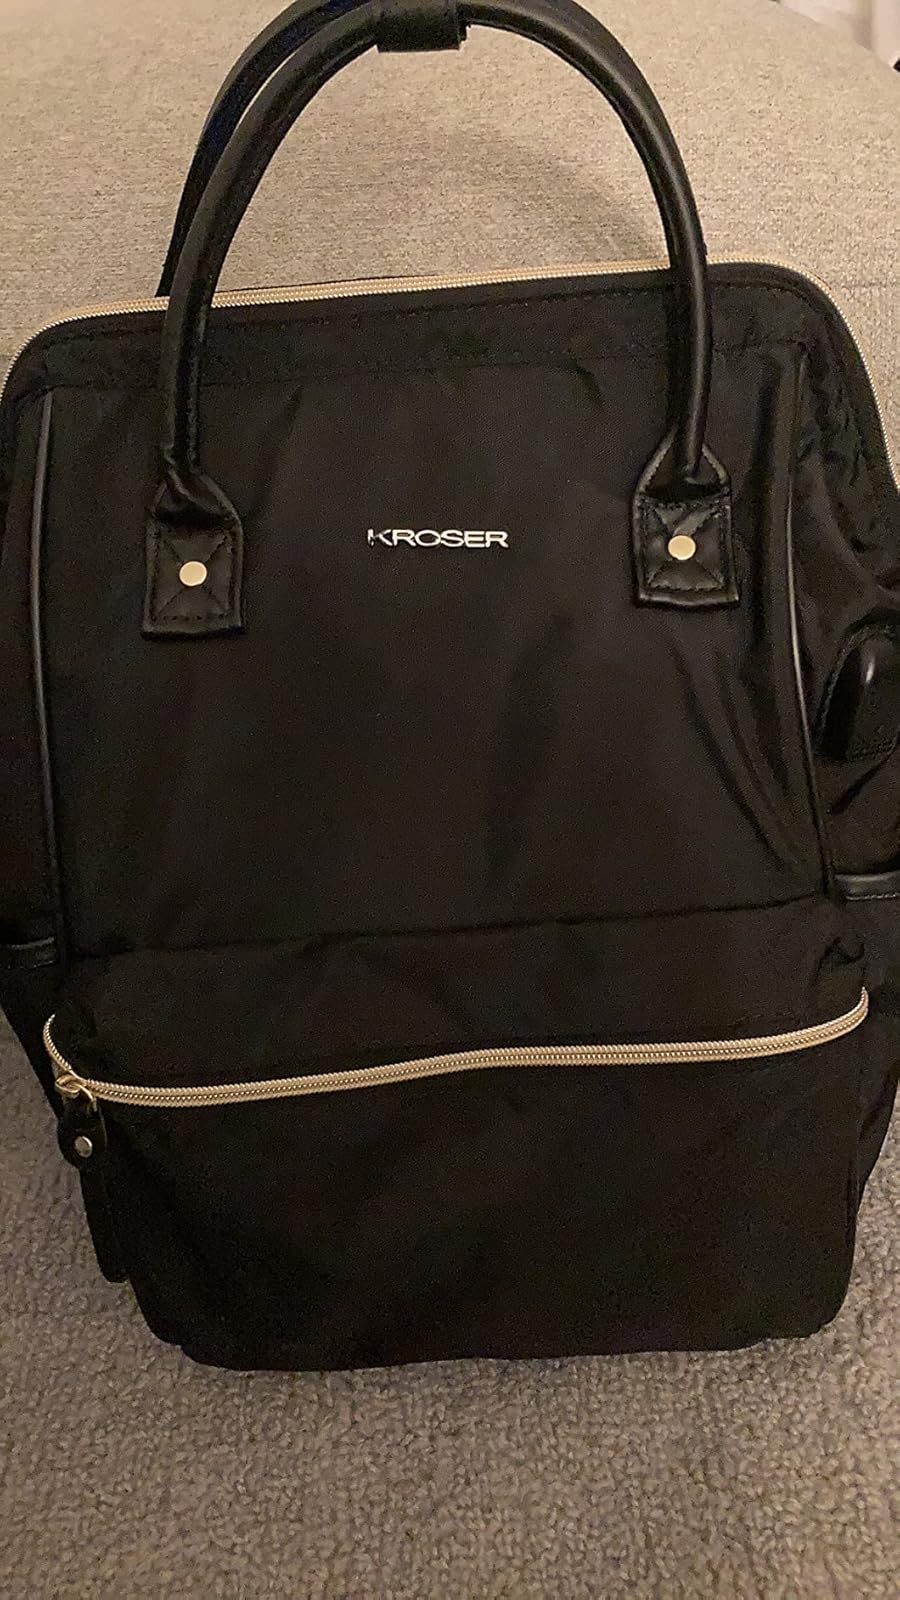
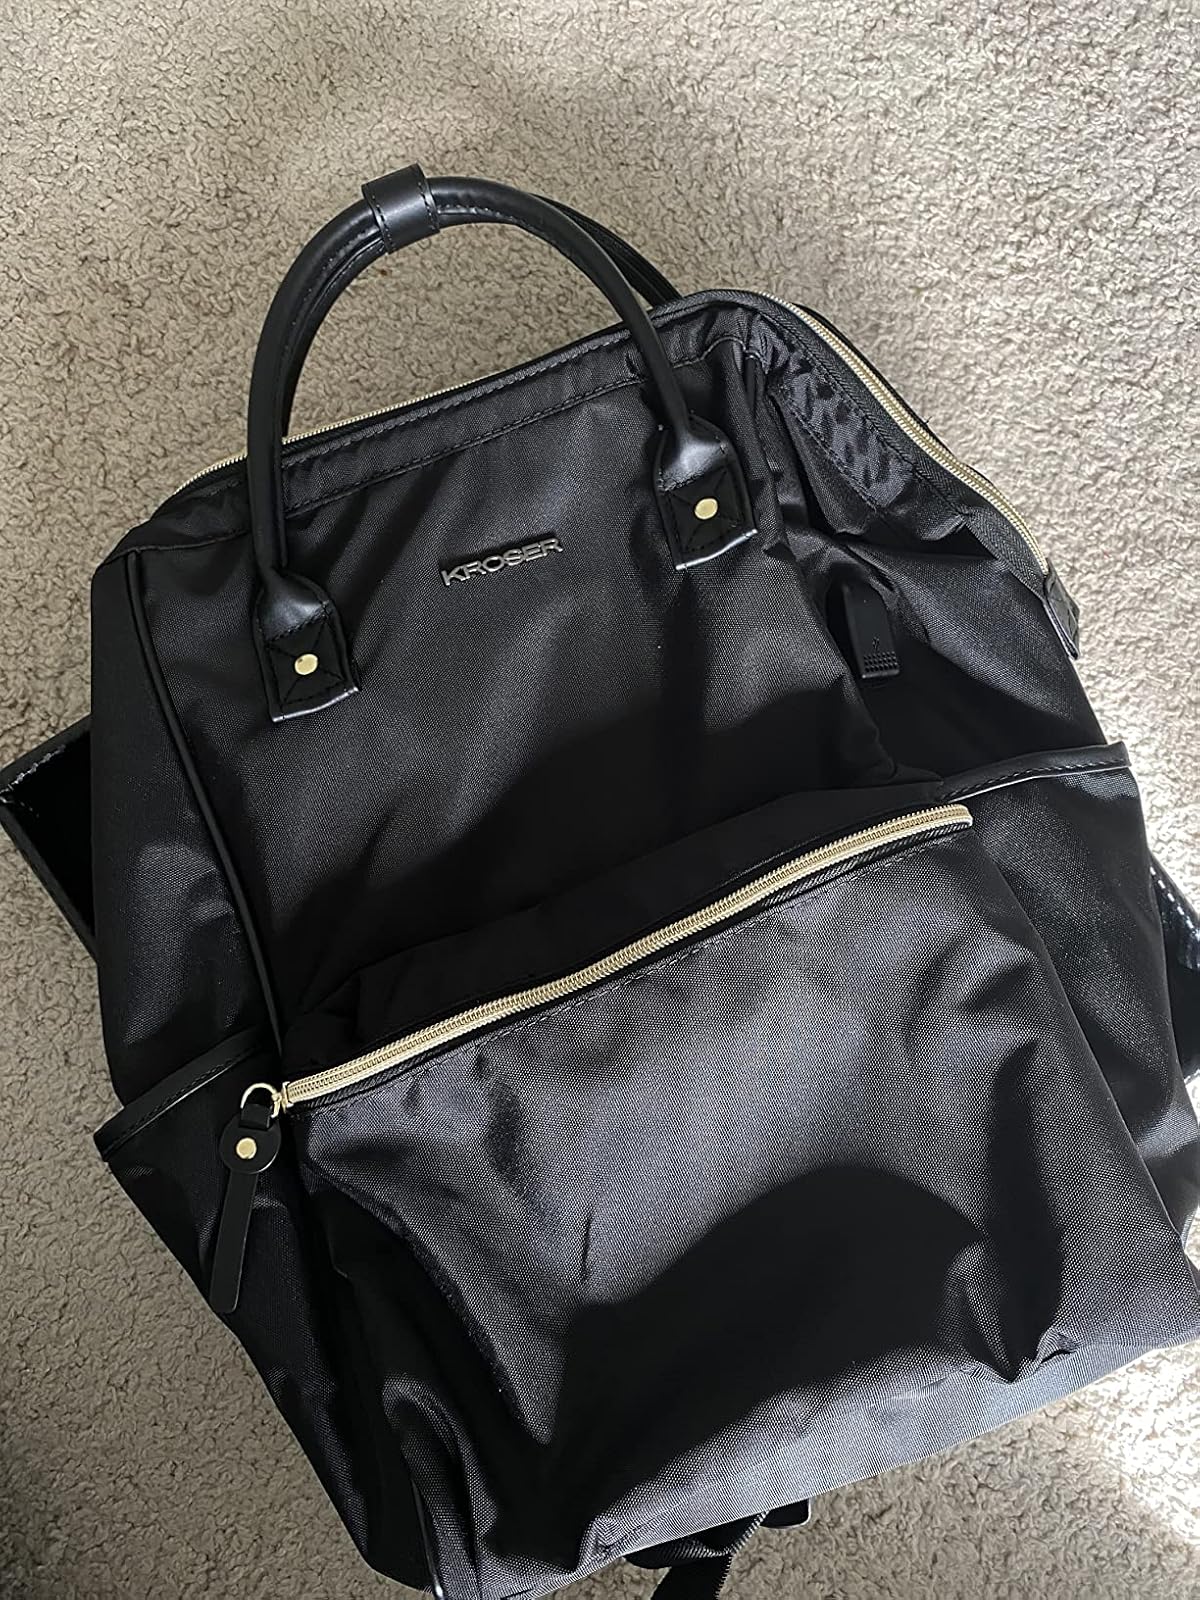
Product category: bag
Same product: yes